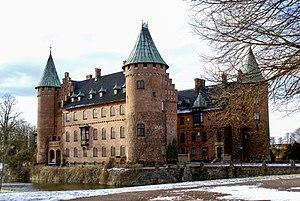
Le château de Trolleholm est un château suédois situé dans la commune de Svalöv — à neuf kilomètres au nord-ouest d’Eslöv — dans la province historique de Scanie et le comté homonyme.